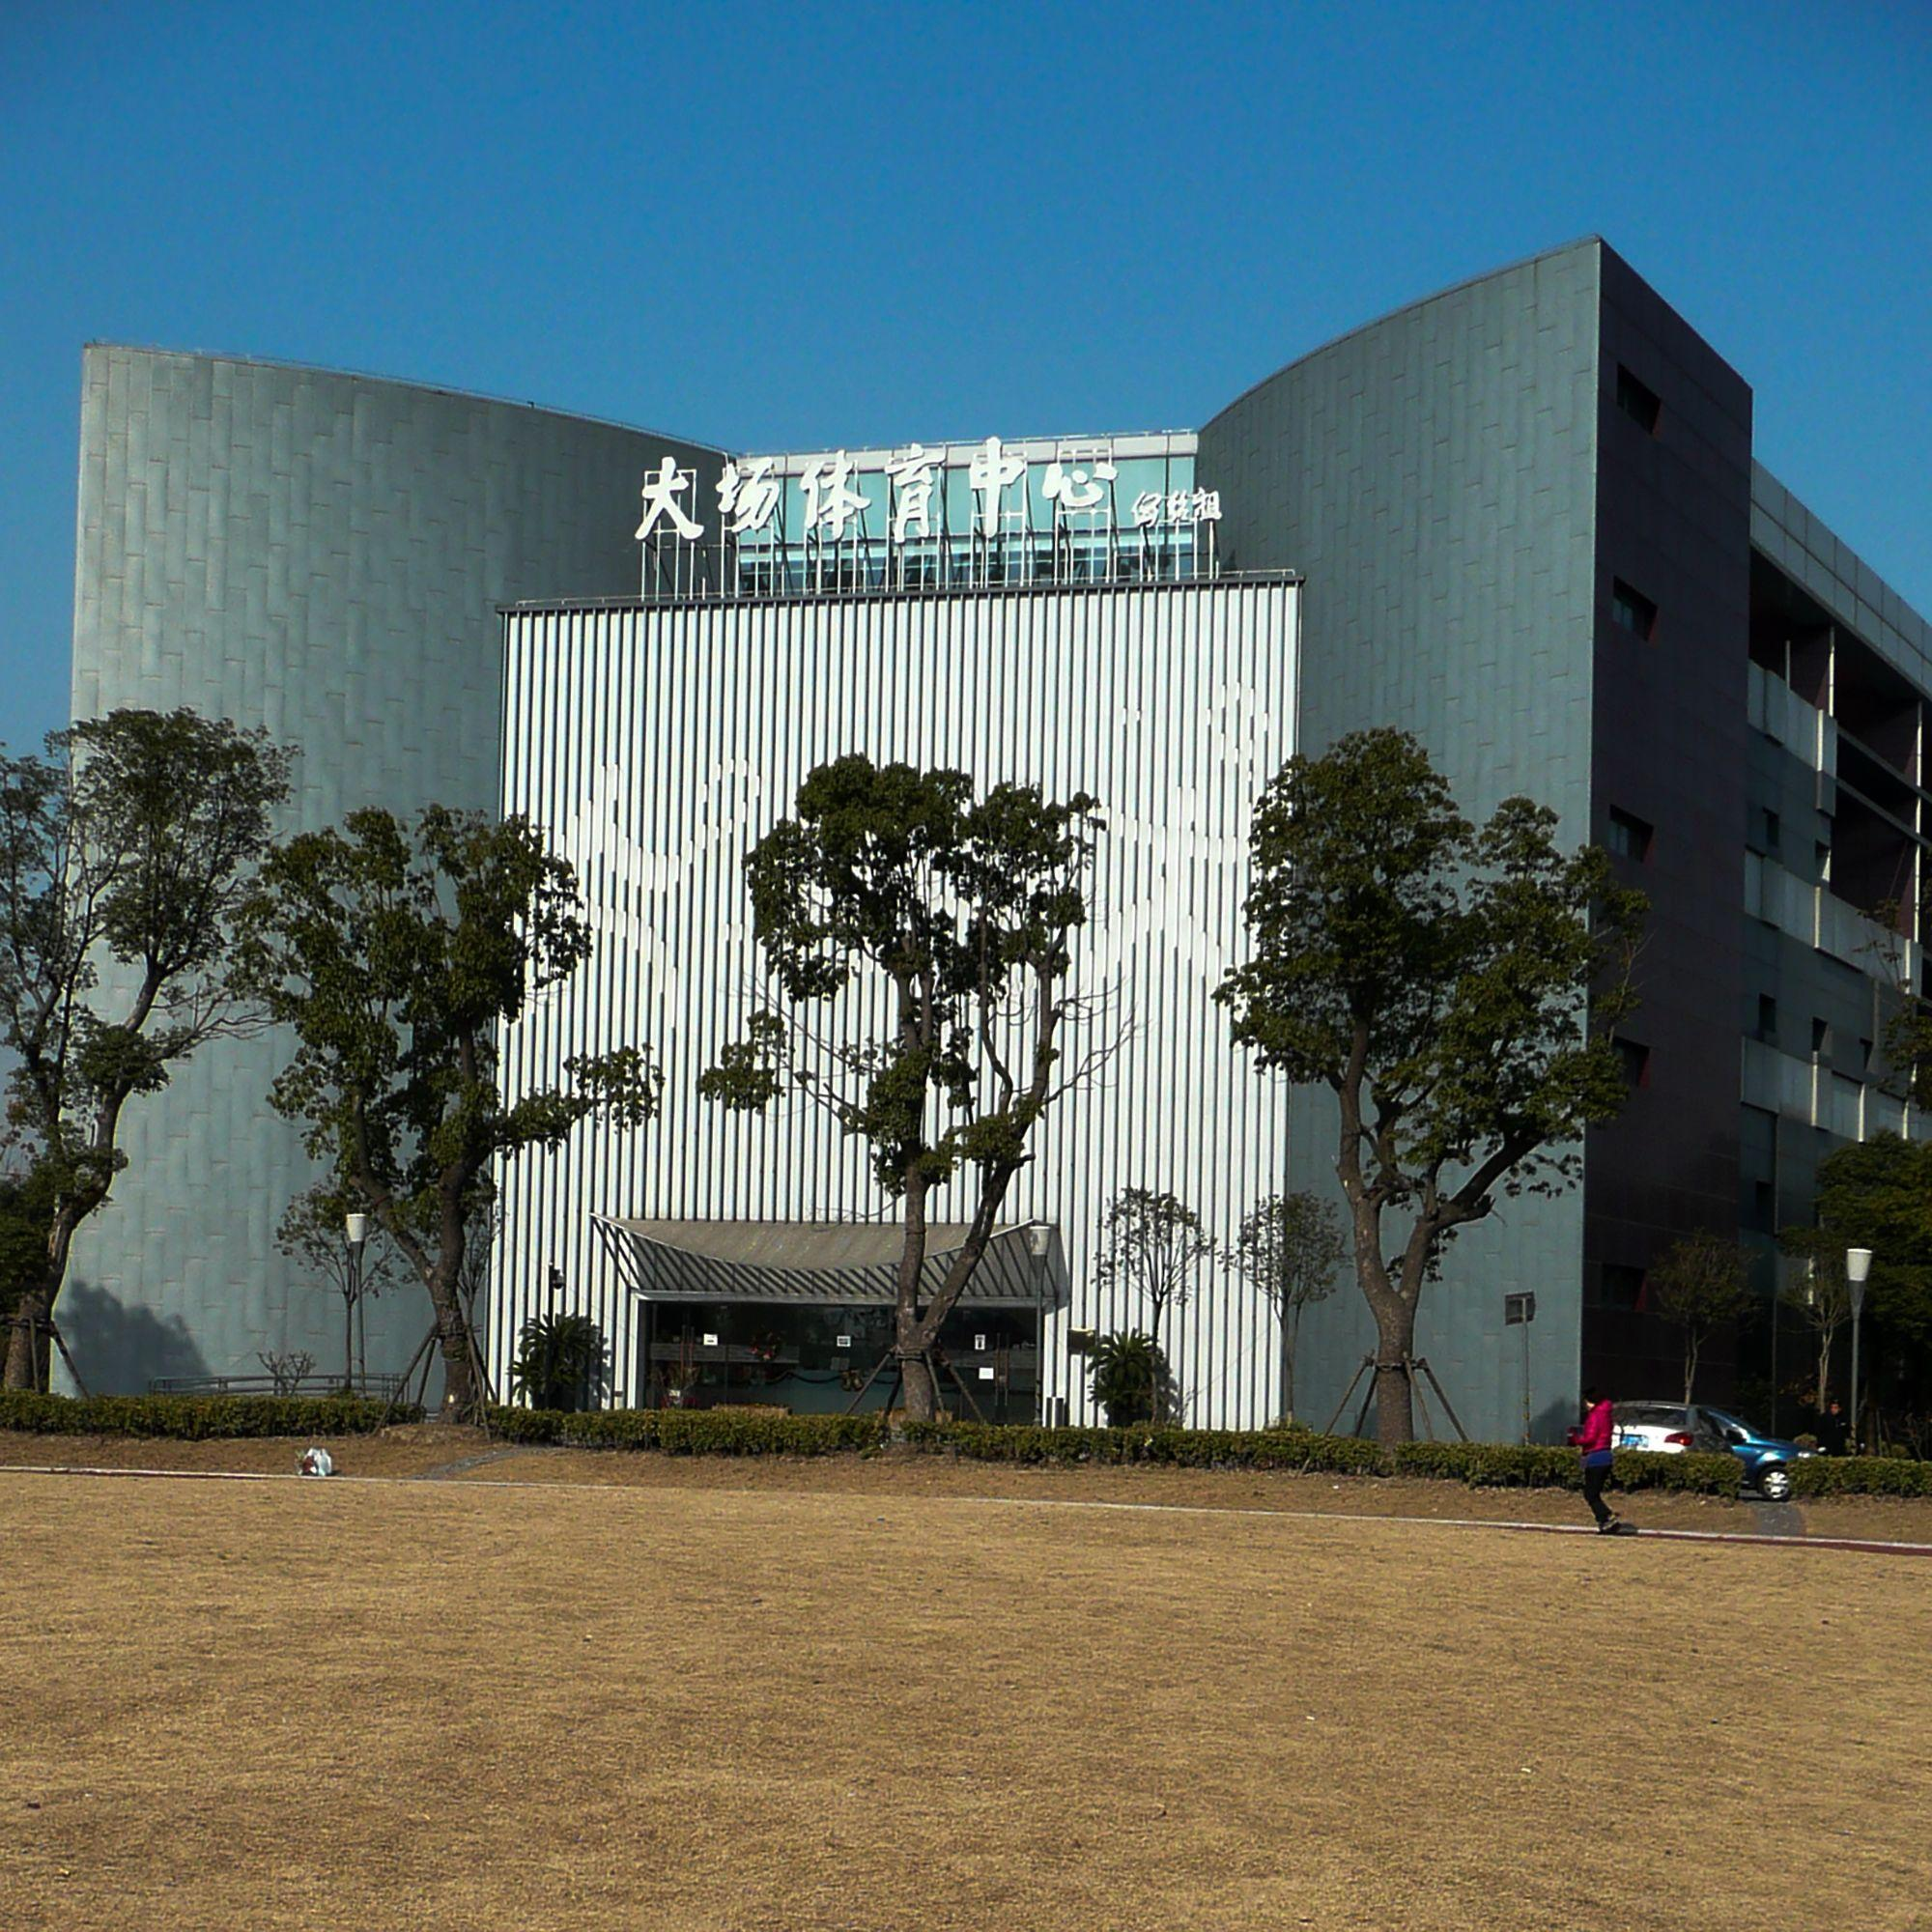
地标名称：大场体育中心
所在城市：上海市·宝山区